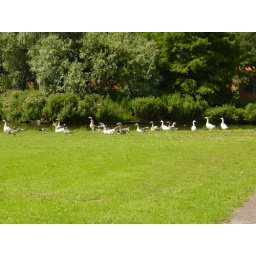
Geese in the bird sanctuary, they are not afraid for dogs. The dogs are afraid of the geese